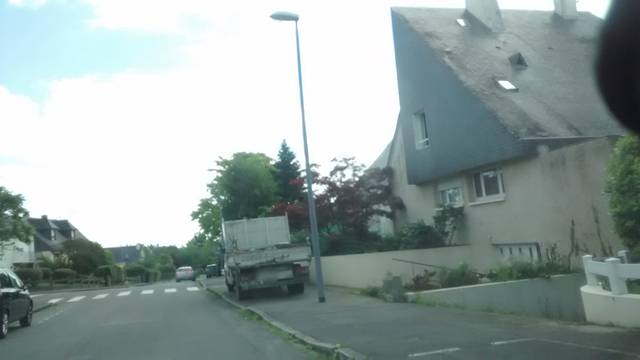
Region: France
Coordinates: 48.119, -1.614